Silvio Soldán

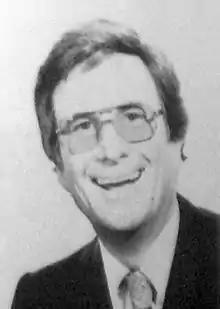
Silvio Soldán

Silvio Soldán (born March 26, 1935, in Colonia Belgrano) is a TV host from Argentina.